Fusae Ohta

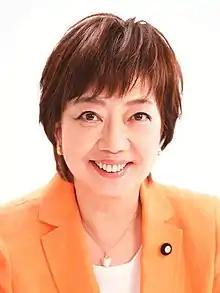
Official portrait, 2014

is a Japanese politician, a former governor of Osaka Prefecture, and the country's first female prefectural governor. Her married name is . She is affiliated to the revisionist lobby Nippon Kaigi.